FIDE Grand Prix 2022

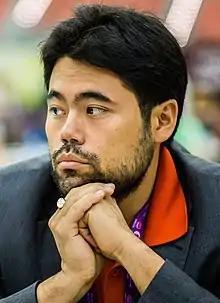
FIDE Grand Prix 2022 winner Hikaru Nakamura

The FIDE Grand Prix 2022 was a series of three chess tournaments played between 4 February and 4 April 2022. The top two finishers – Hikaru Nakamura (winner) and Richárd Rapport (runner-up) – qualified for the Candidates Tournament 2022, which was the final qualification stage for the World Chess Championship 2023.